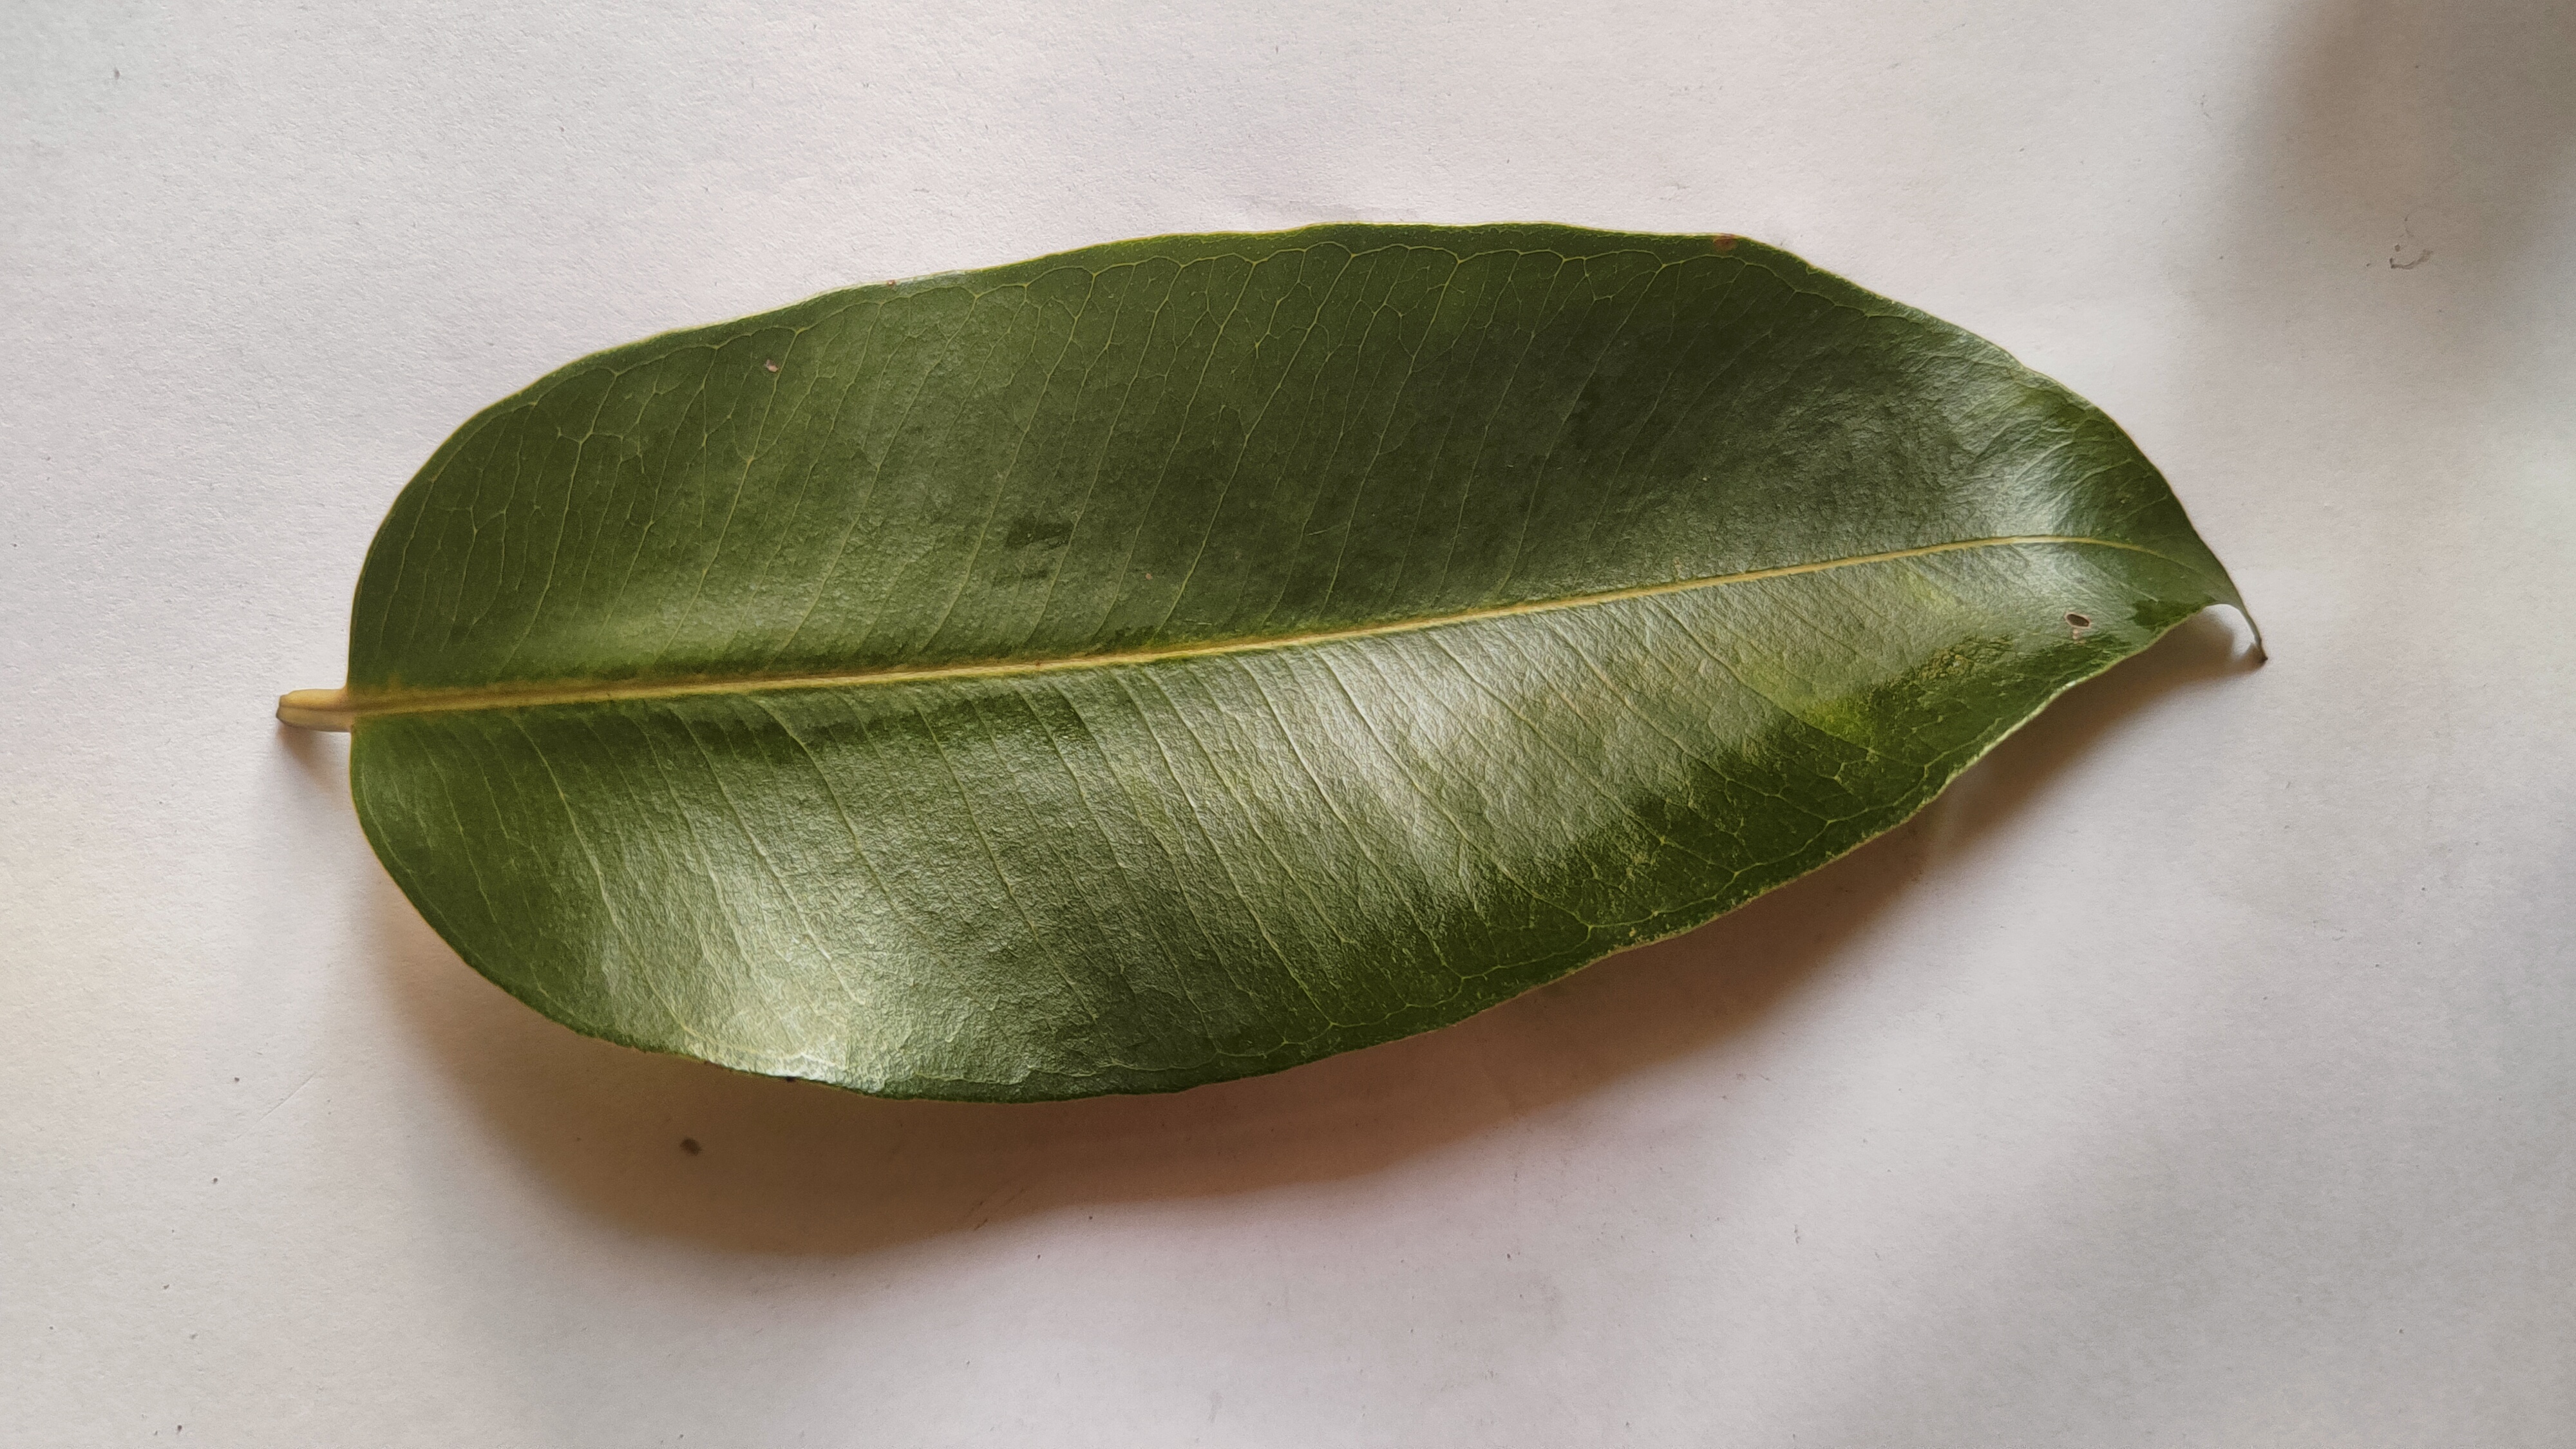
Leaf variety: Black plum